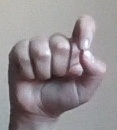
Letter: fa